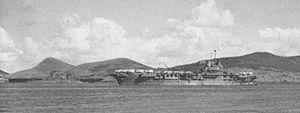
Nouméa, principale ville portuaire de Nouvelle-Calédonie, est le chef-lieu de cette collectivité d'outre-mer française au statut spécifique et de la Province Sud, située sur une presqu'île de la côte sud-ouest de la Grande Terre.
Le HMS Victorious (R38) est le second porte-avions de la classe Illustrious commandé en vertu du Programme naval de 1936. Sa construction débuta au chantier naval de la Vickers-Armstrong à Newcastle upon Tyne, le 4 mai 1937 et il fut lancé deux ans plus tard le 14 septembre 1939. Son entrée en service, cependant, fut retardée jusqu'au 15 mai 1941 en raison de la grande nécessité d'avoir plus de navires d'escorte pour la bataille de l'Atlantique.